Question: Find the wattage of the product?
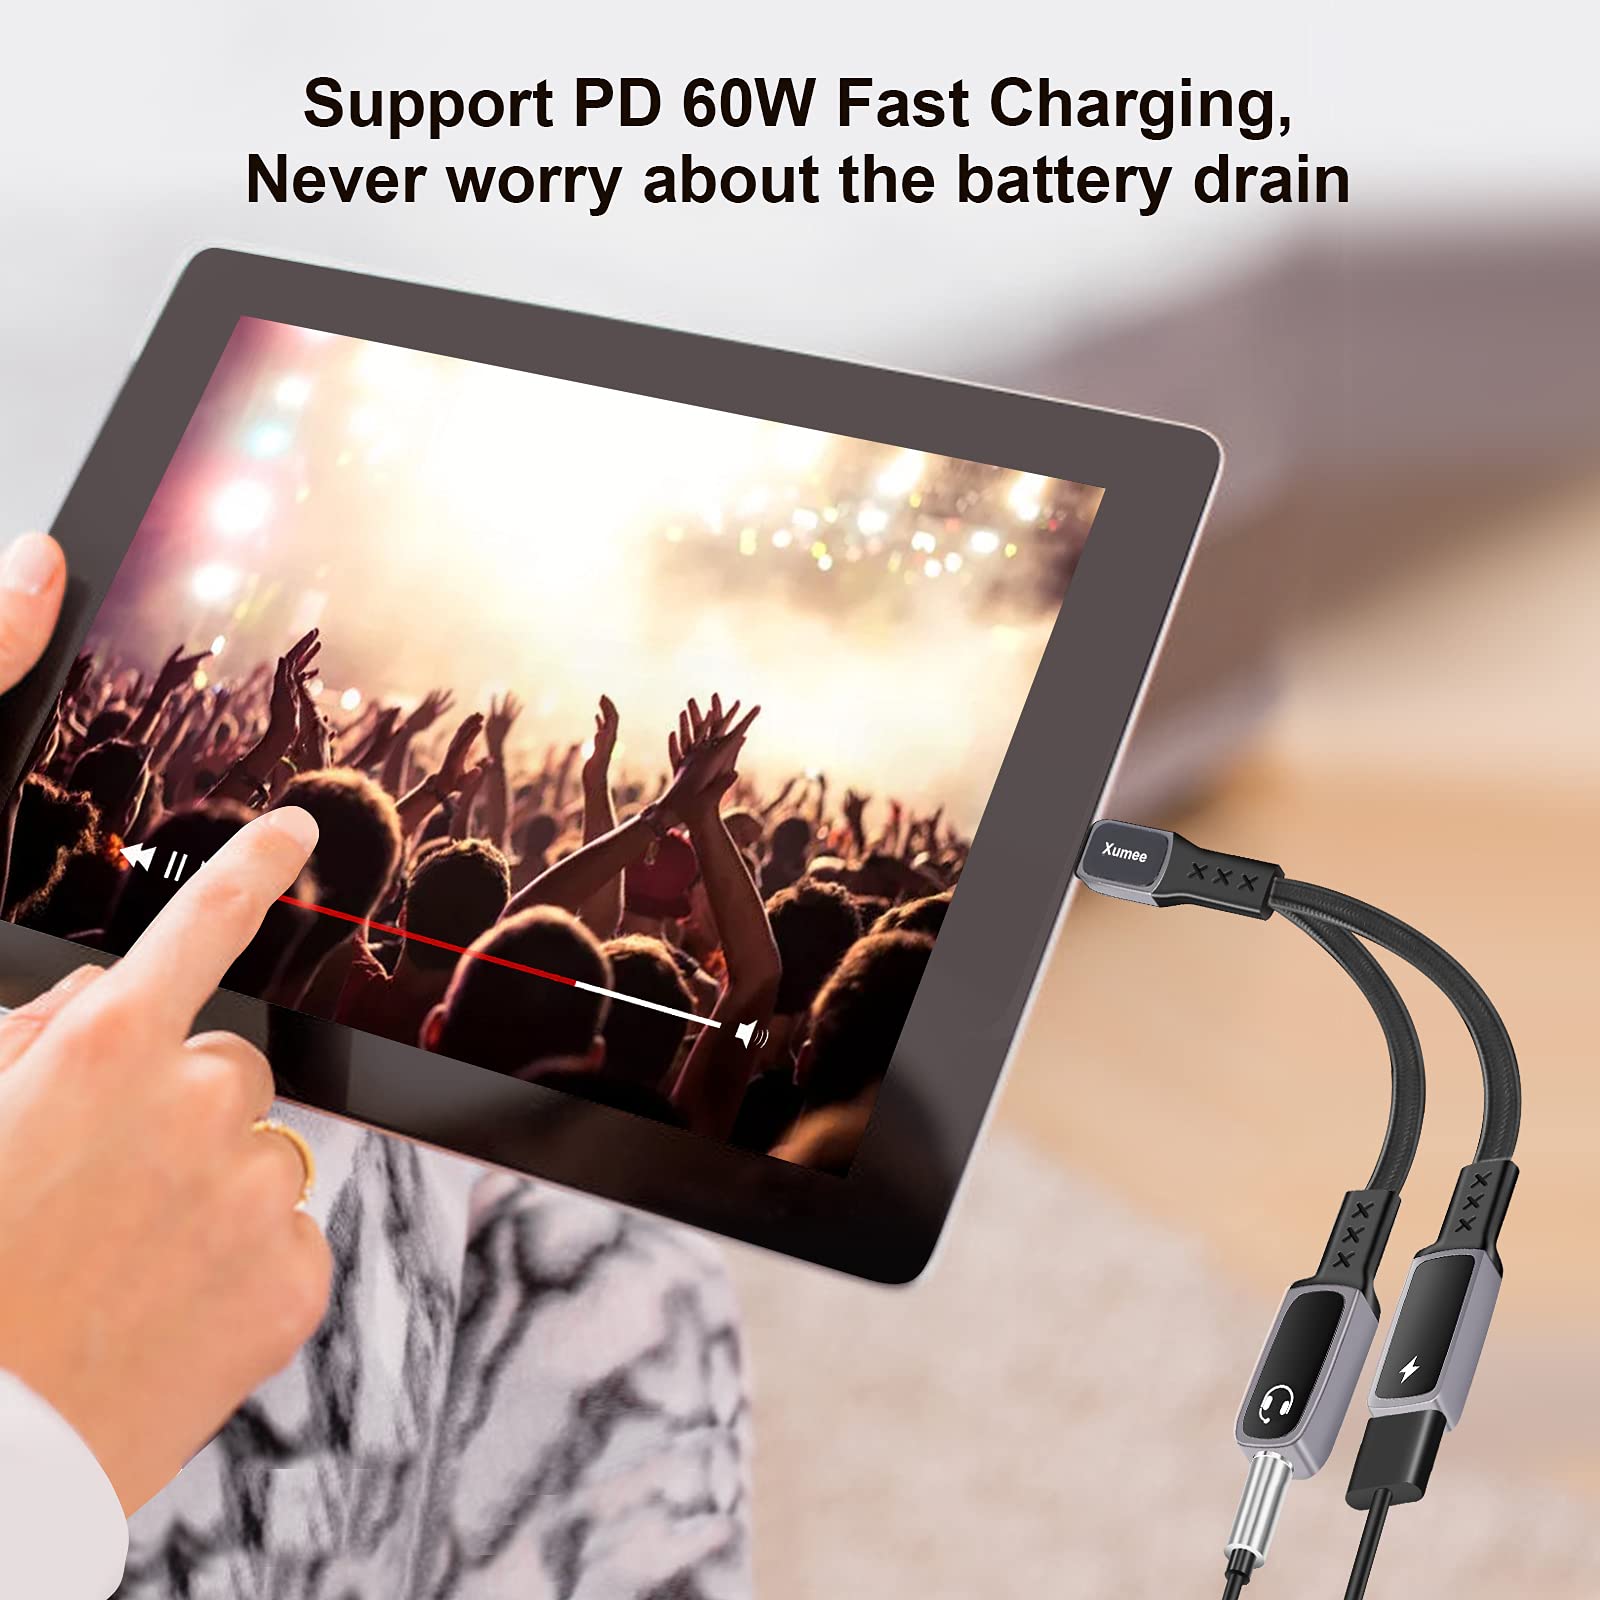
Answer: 60.0 watt